KQCV (AM)

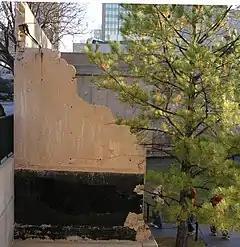
The southwest corner of 5th and Robinson, where KTOW's studios were located from 1955 to 1972, is now part of the Oklahoma City National Memorial

KTOW began broadcasting in 1948. It was owned by the Sooner Broadcasting Company; while KTOW itself was a daytime-only AM outlet, plans called for an FM station—the authorization for which would be surrendered because of the lack of sets in the area—and Sooner pursued television as well. An attempt to move to 1400 kHz, which would have allowed nighttime broadcasts, was denied in 1950. Sooner sold KTOW to Citizens Broadcasting Company of Oklahoma for $50,000 in 1955. Citizens moved KTOW to a newly converted building at the corner of NW 5th and Robinson streets in 1956; that facility stood until it was torn down in 1974 to build the Alfred P. Murrah Federal Building, being the last structure demolished to make way.